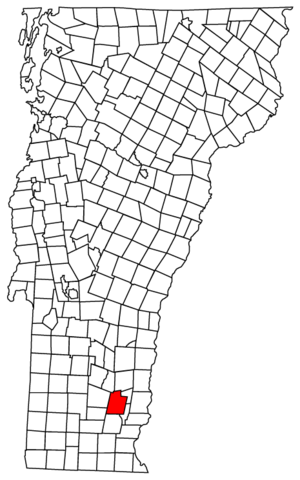
Townshend est une ville située dans le comté de Windham, dans l'État du Vermont, aux États-Unis.